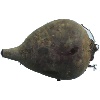
Label: Beetroot 1